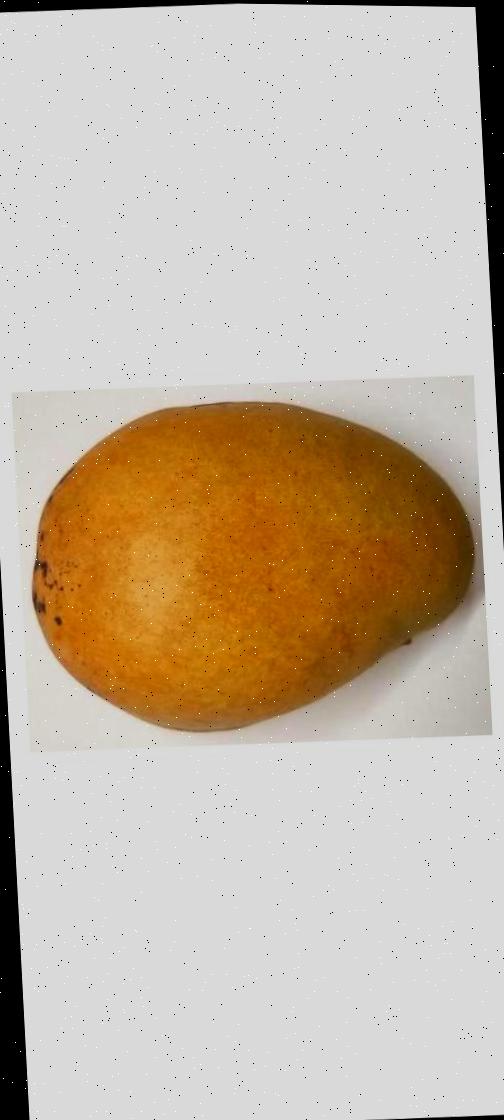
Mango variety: Bari-11